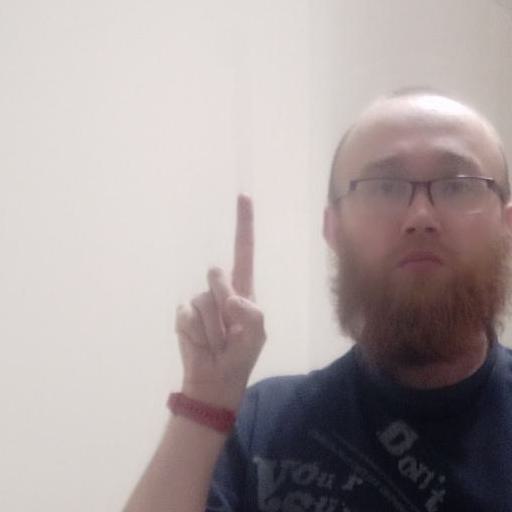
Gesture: one